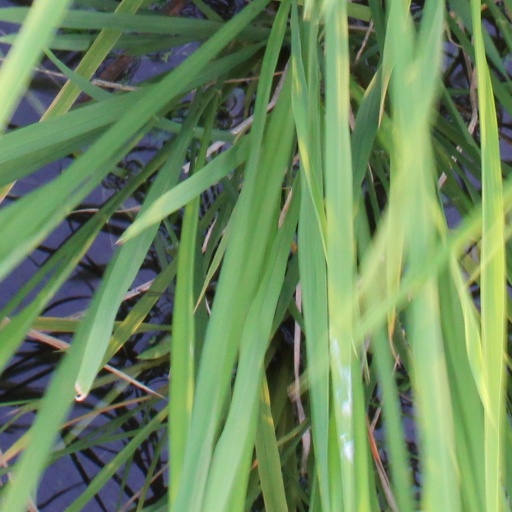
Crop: rice